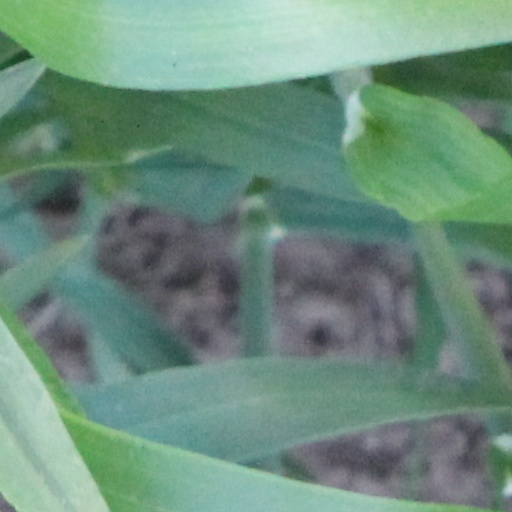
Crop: wheat